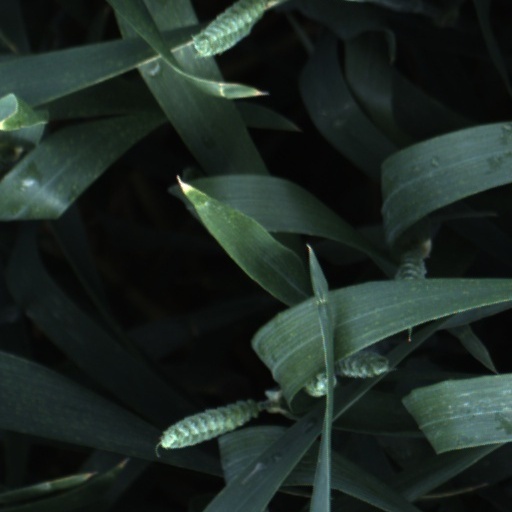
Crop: wheat